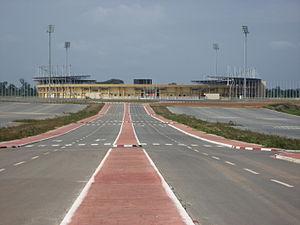
La coupe d'Afrique des nations de football 2015 est la 30ᵉ édition de la coupe d'Afrique des nations de football. Elle se déroule du 17 janvier au 8 février 2015, en Guinée équatoriale, après le désistement du Maroc. L'équipe du Nigeria de football, tenante du titre, n'est pas qualifiée. La Côte d'Ivoire, victorieuse de la séance de tirs aux buts en finale contre le Ghana, s'empare du trophée pour la deuxième fois de son histoire.
Le stade Nkoantoma est un stade à multi-usage à Bata, en Guinée équatoriale. Le stade a été achevé en 2007.
Le Championnat d'Afrique de football féminin 2012 est la dixième édition du Championnat d'Afrique de football féminin, une compétition de la Confédération africaine de football qui met aux prises les meilleures sélections nationales féminines de football affiliées à la CAF.
Bata est une ville portuaire située à proximité du Golfe de Guinée dans la région du Rio Muni, en Guinée équatoriale. Avec une population de 250 770 habitants lors du recensement de 2012, elle est la seconde ville de Guinée équatoriale et la capitale économique du pays. D'un point de vue administratif, elle est également le chef-lieu de la Province du littoral.